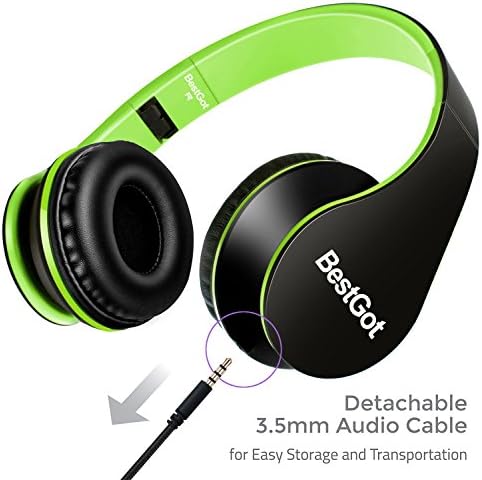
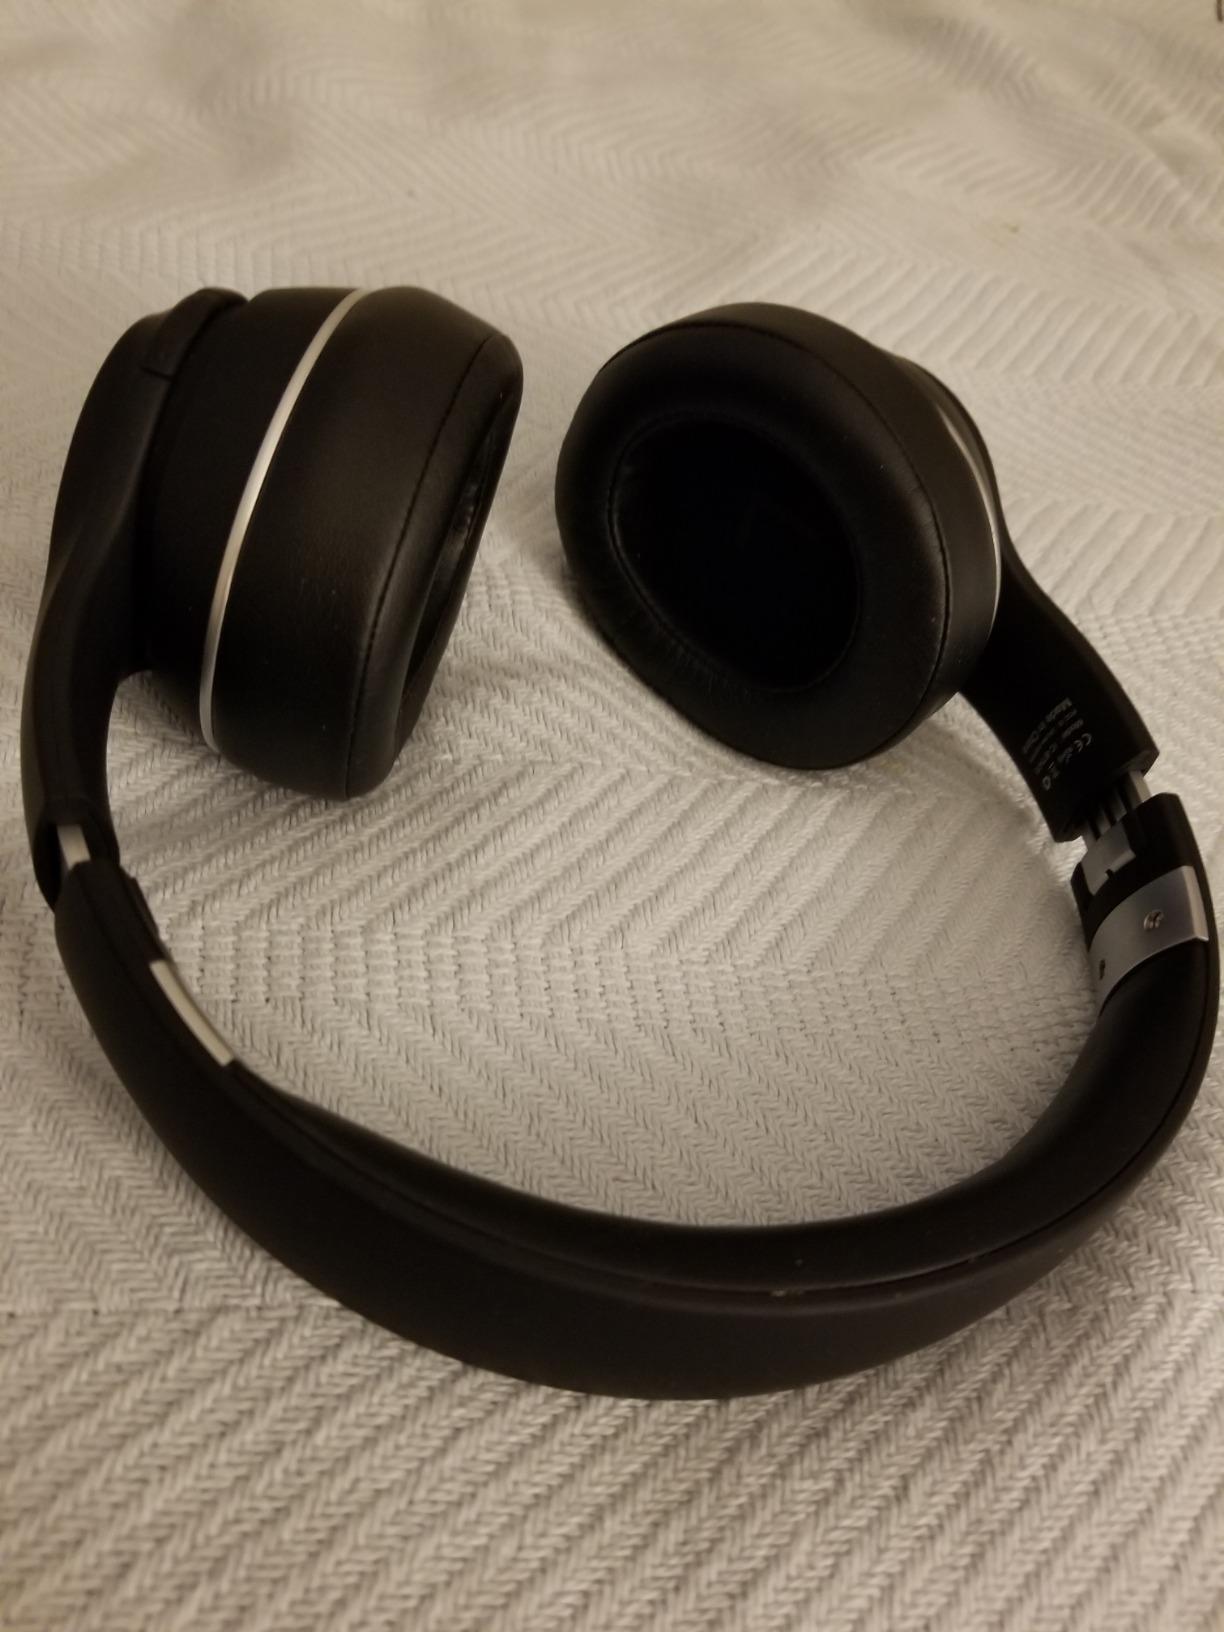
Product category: headphones
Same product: no